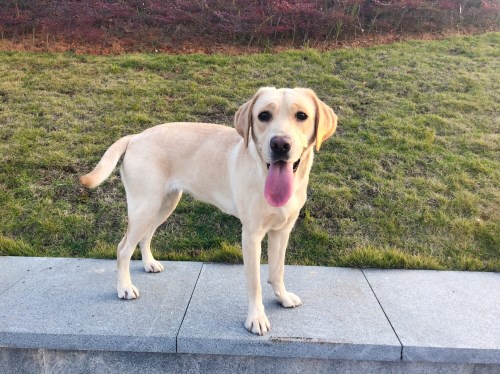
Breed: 3580-n000122-Labrador_retriever